GNU TeXmacs

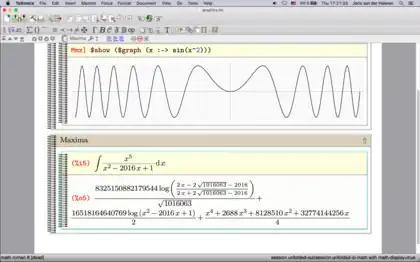

Plugin output can be embedded within TeXmacs documents using "executable switches"; in this way one can switch back and forth between a given input to the system and the corresponding output, which blends seamlessly in the document.